Renault R31

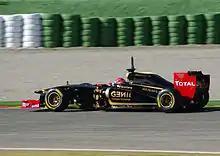
Robert Kubica testing the R31 on Wednesday 2 February, days before his near fatal rally crash.

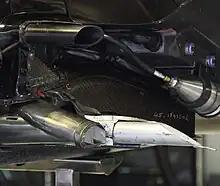
The R31's forward facing exhaust.

The R31 was unveiled at the Circuit Ricardo Tormo in Valencia, Spain on 31 January 2011, where Vitaly Petrov was first to drive it. Renault had planned to have Robert Kubica as teammate to Petrov, but Kubica got injured participating in a rally. So, Renault hired Kubica's former BMW Sauber teammate Nick Heidfeld instead. The car attracted attention for a radical exhaust system, with speculation suggesting that it could be routed under the floor to create a "forward blown diffuser" effect after the car was unveiled with no visible exhaust vents, though Renault did not confirm nor deny any technical developments except to state that the car had been the product of a twelve-month development cycle. It was suggested that several other teams were quick to adapt to the concept, with talk that the forward blown diffuser would be implemented on several cars for upcoming tests. It had been further implied that the exhaust system offered significant gains, as incorporating them is a complex process, requiring teams to rearrange the internal electronics of the car and undertaking strenuous side-impact tests to get the new parts approved. However, some key personnel from other teams – most notably Mercedes' Ross Brawn – downplayed the importance of the parts.